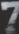
Number: 7